Haunt (comics)

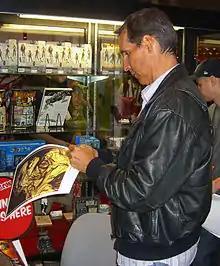
Co-creator Todd McFarlane signing a Haunt poster at the 2011 New York Comic Con.

During a Q&A session at the 2006 San Diego Comic-Con, McFarlane called on Kirkman, who was seated in the audience. Kirkman stood up and expressed that he was a fan, and wanted to know why McFarlane didn't work on comics anymore.